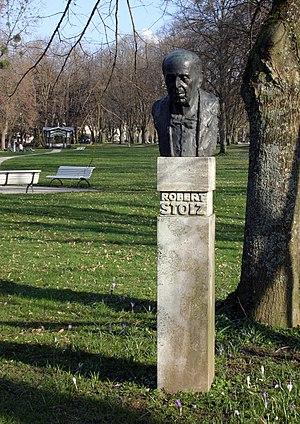
Buste du compositeur Robert Stolz à la Lichtentaler Allee Baden-Baden.